Whipsnade Zoo

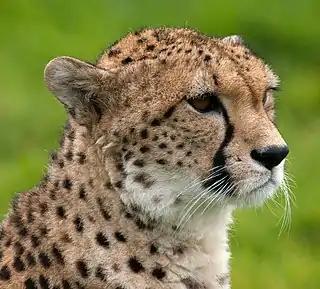
A Sudan cheetah at Cheetah Rock.

ZSL Whipsnade Zoo keeps a herd of seven Asian elephants, consisting of cows Kaylee, Lucha, Karishma, Donna, Elizabeth, Nang Phaya and bull elephant Ming Jung. The latter arrived from Antwerp in November 2019 as part of the European Endangered Species Programme.